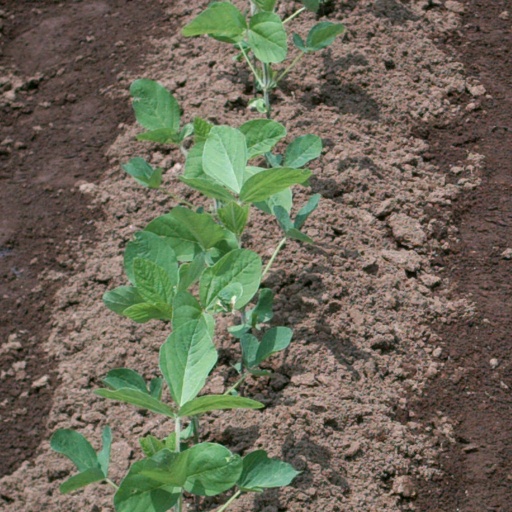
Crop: soybean